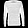
Label: Pullover